Health in Uzbekistan

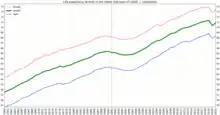
Life expectancy at birth in Uzbekistan

In the post-Soviet era, the quality of Uzbekistan’s health care has declined. Between 1992 and 2003, spending on health care and the ratio of hospital beds to population both decreased by nearly 50 percent, and Russian emigration in that decade deprived the health system of many practitioners. In 2004 Uzbekistan had 53 hospital beds per 10,000 population. Basic medical supplies such as disposable needles, anesthetics, and antibiotics are in very short supply. Although all citizens nominally are entitled to free health care, in the post-Soviet era bribery has become a common way to bypass the slow and limited service of the state system. In the early 2000s, policy has focused on improving primary health care facilities and cutting the cost of inpatient facilities. The state budget for 2006 allotted 11.1 percent to health expenditures, compared with 10.9 percent in 2005.